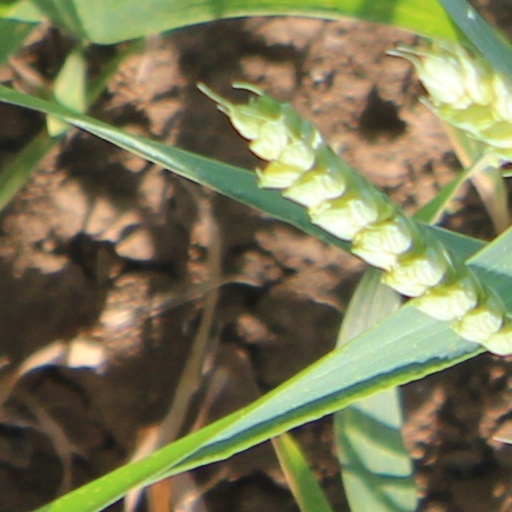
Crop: wheat